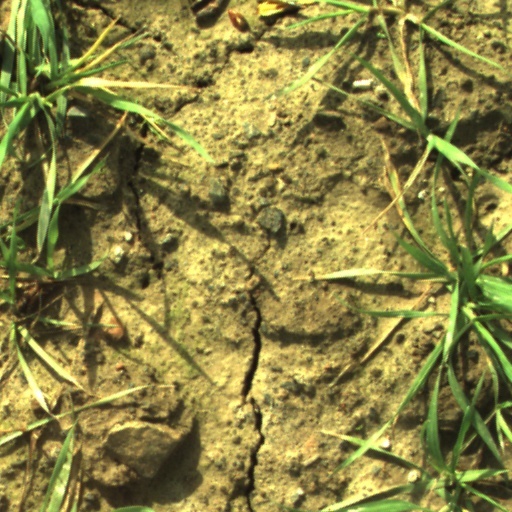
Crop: wheat